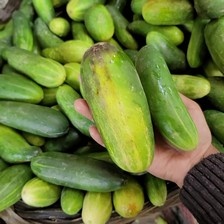
Label: cucumber